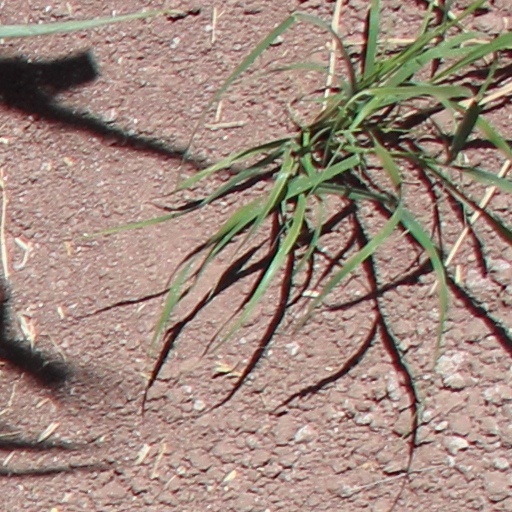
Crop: wheat